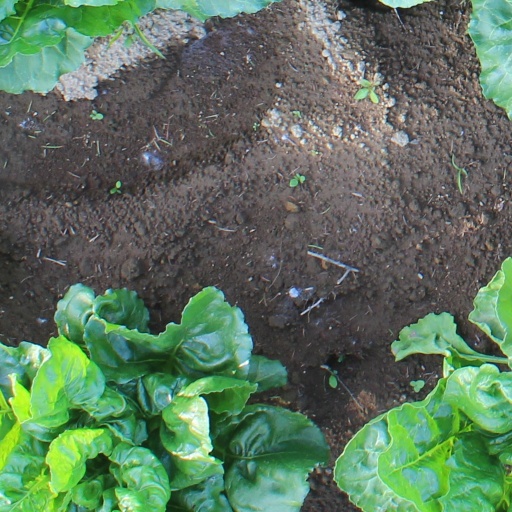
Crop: sugar beet